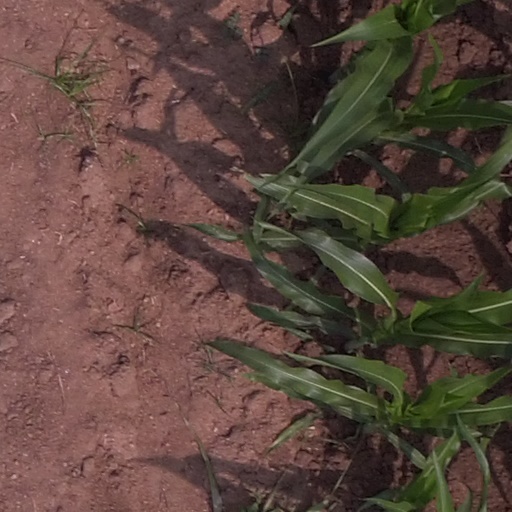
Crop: maize; corn